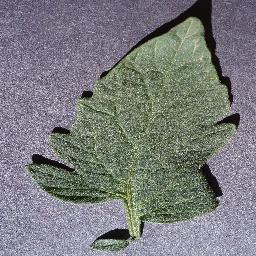
Label: Tomato___healthy